Perdue Hill Masonic Lodge

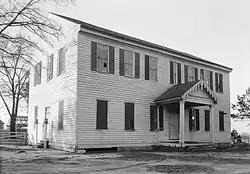
HABS photo from 1934, after its move from Claiborne

The Perdue Hill Masonic Lodge, also known as Claiborne Masonic Lodge and as Masonic Lodge #3, is a historic Masonic lodge in the unincorporated community of Perdue Hill in Monroe County, Alabama. It was also the Woman's Club of Perdue Hill. Built in 1824, it functioned as both a church and a courtroom. It is listed on the Alabama Register of Landmarks and Heritage as the "Perdue Hill Masonic Lodge". John Parks supervised the construction. It is a frame, gabled building approximately in plan. It is the oldest building in Monroe County, and one of the oldest surviving institutional buildings in Alabama.